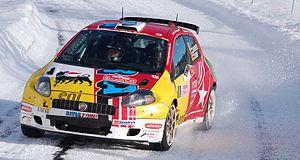
Gardemeister au Rallye Monte-Carlo 2010
Peu après le lancement de la Fiat Grande Punto en 2005, Fiat lance deux modèles sportifs, l'Abarth Grande Punto pour le grand public et la Fiat Grande Punto S2000 pour les compétitions de rallyes automobiles réservées aux voitures Super 2000, l'Intercontinental Rally Challenge-IRC et le Championnat du monde des rallyes - 2-S-WRC depuis 2013.
Toni Gardemeister, né le 31 mars 1975 à Kouvola, est un pilote de rallye finlandais.